Tonya Bolden

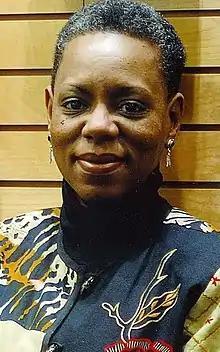
Portrait of Tonya Bolden

Tonya K. Bolden (born March 1, 1959) is an American writer best known for her works of children's literature, especially children's nonfiction.